Gloria Estefan

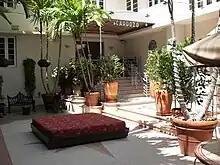
The Cardozo hotel on Ocean Drive, in Miami Beach, Florida

In 2008, Estefan appeared during the seventh season of "American Idol" for the special charity episode "Idol Gives Back". She performed "Get on Your Feet" along with Sheila E. Estefan became the headliner of the MGM Grand at Foxwoods Resort Casino's new venue. She then headed to Canada to perform at the Casino Rama. In August, she started her 90 Millas World Tour. Estefan played concerts in London, Rotterdam, Belfast and Aruba. Estefan performed several concerts in Spain, specifically Madrid, Barcelona, Zaragoza and Tenerife. Two of these concerts, in Las Ventas, Spain, and in Rotterdam, The Netherlands, were free to the public. Back in the States, Estefan performed a special concert at the Seminole Hard Rock Hotel and Casino to raise funds for the Education of South Florida. Estefan was a headliner for Bette Midler's "Annual Hulaween Gala". The event benefited the New York Restoration Project. During the Thanksgiving season, Estefan appeared on Rosie O'Donnell's television special "Rosie Live" singing a duet with O'Donnell titled "Gonna Eat for Thanksgiving", an alternate version of "Gonna Eat for Christmas" from on O'Donnell's album "A Rosie Christmas".